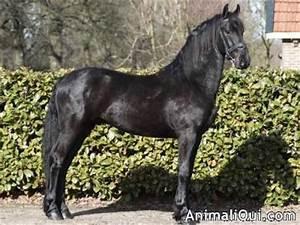
horse